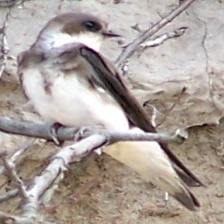
Species: SAND MARTIN
Scientific name: RIPARIA RIPARIA